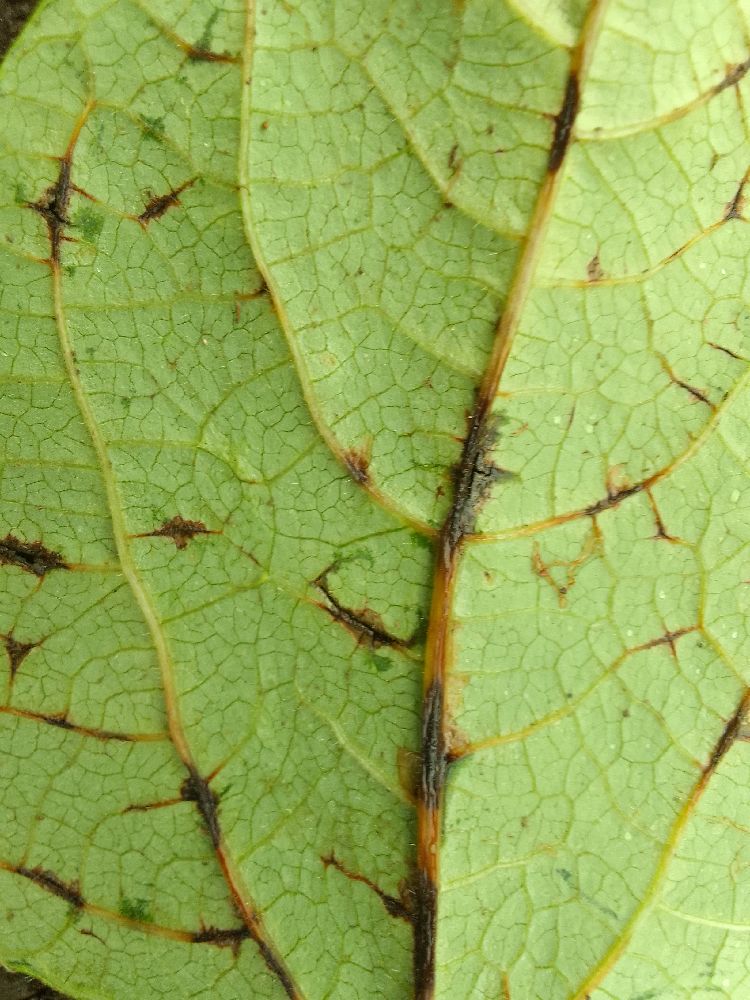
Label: anthracnose